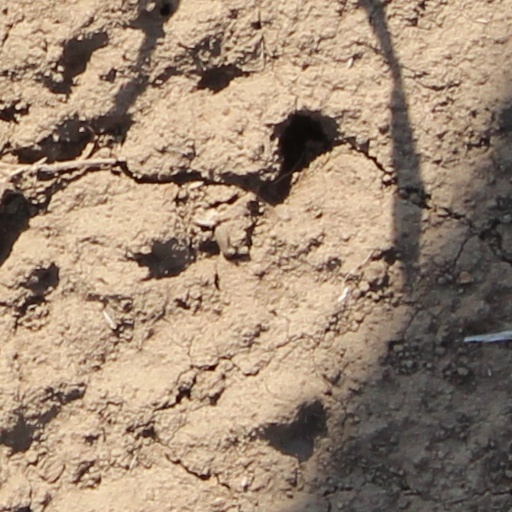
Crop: wheat